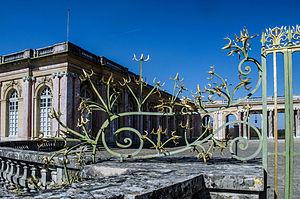
Palais du Grand Trianon, à Versailles (France)
En architecture, et plus précisément en ferronnerie et serrurerie, un artichaut ou chardon est un élément en métal destiné à interdire le passage à certains points d’une clôture, notamment en haut d’une grille et tout le long de celle-ci, ou latéralement. Il se présente sous la forme d’une succession de pointes ouvragées ou d’une composition de ferrures hérissées de pointes, ce qui lui vaut son nom par comparaison avec la plante. Le terme est employé à partir du XVIIIᵉ ou du XIXᵉ siècle.